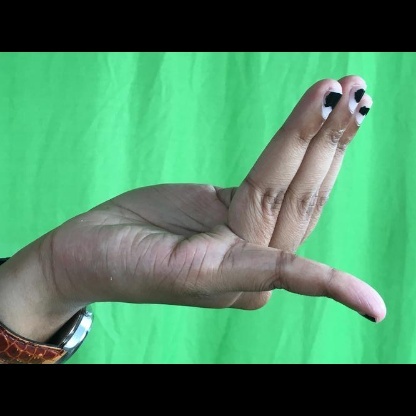
Mudra: Chaturam